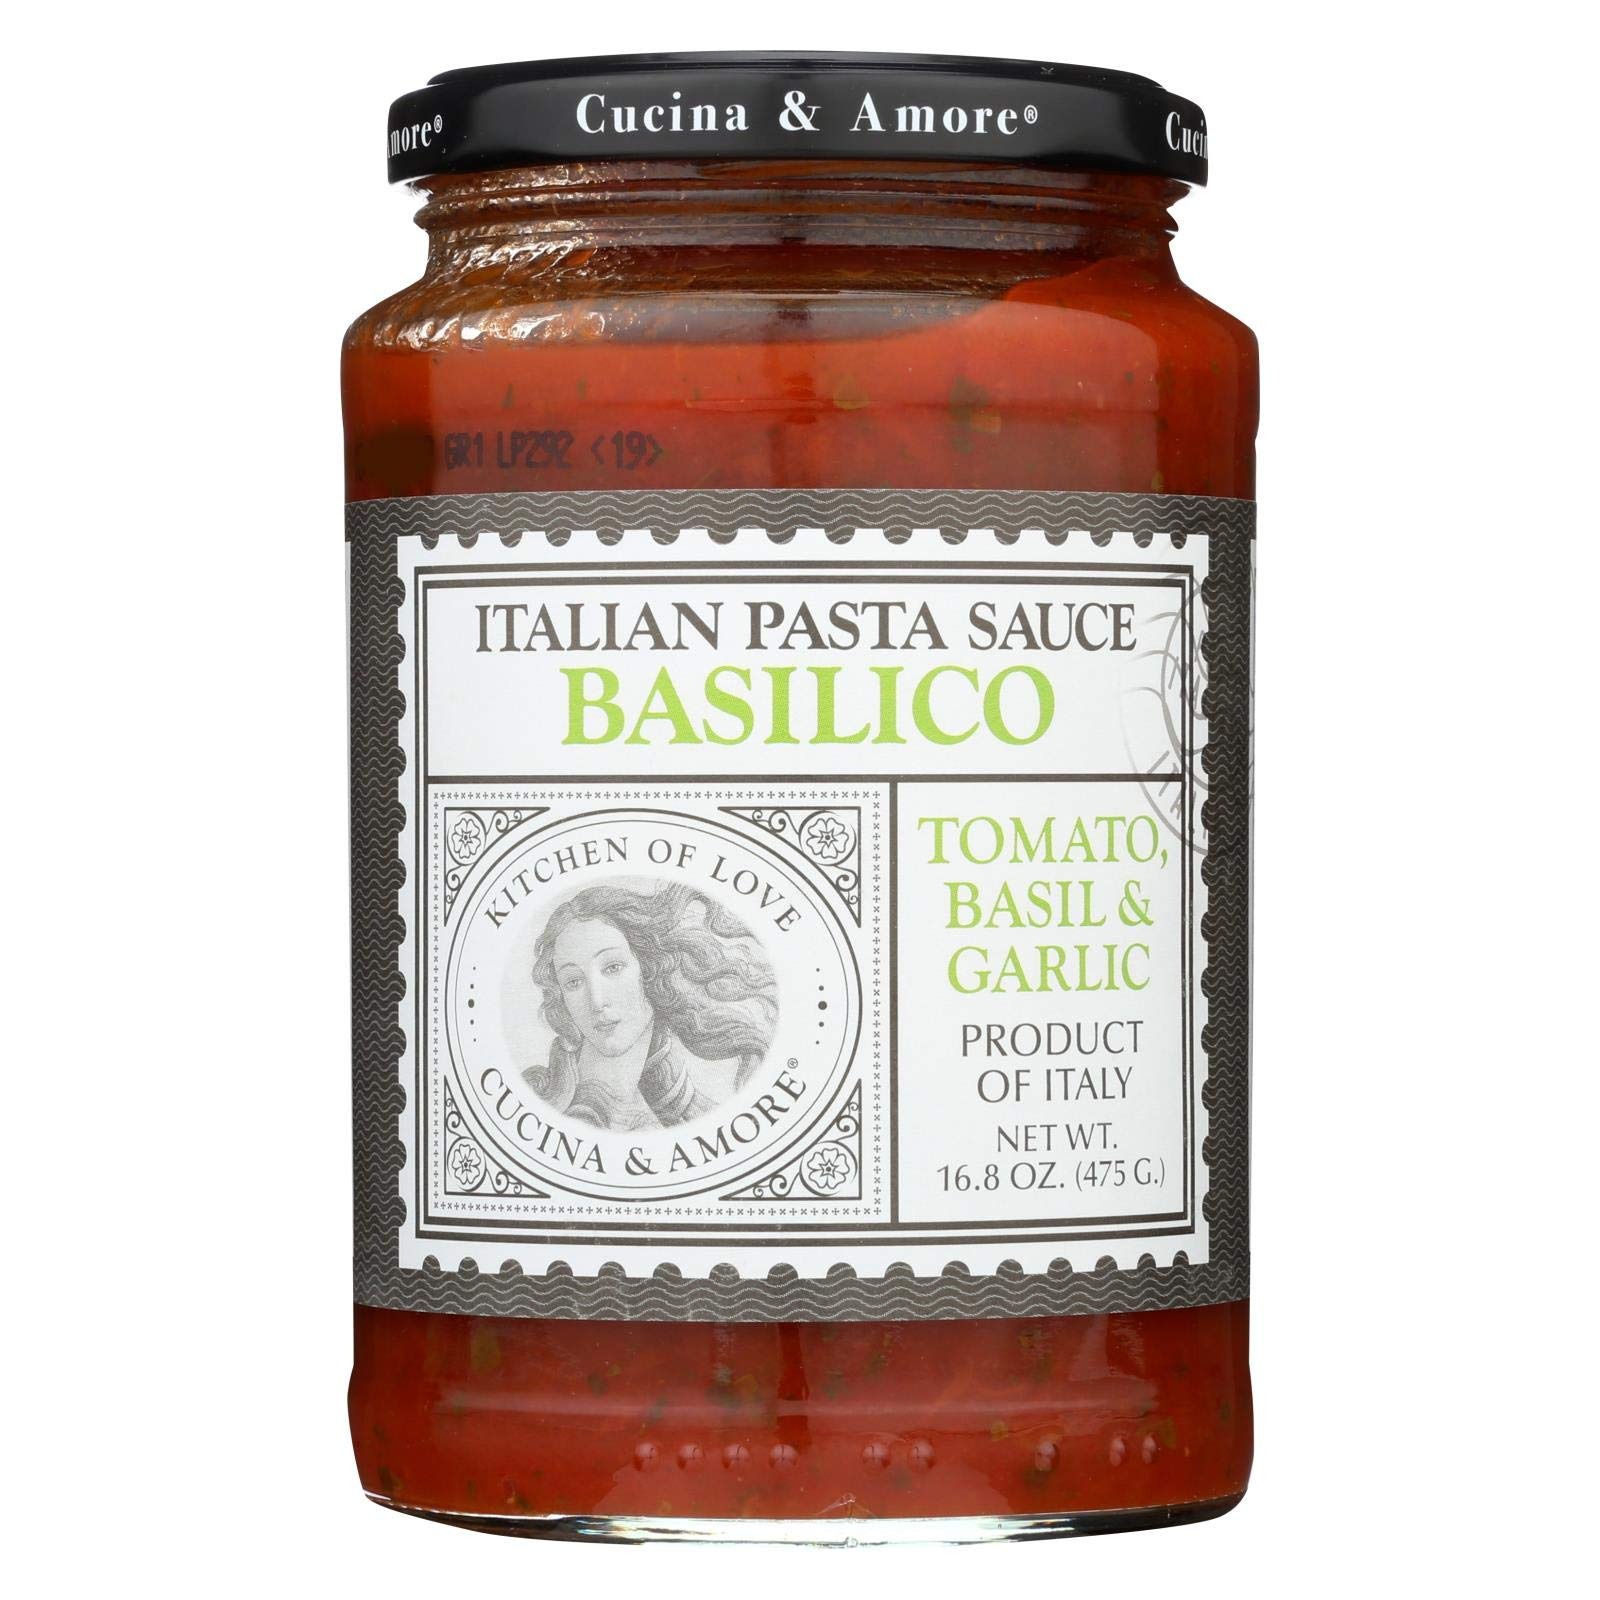
Item Name: CUCINA & AMORE PASTA SCE TMO BASIL, 16.8 OZ
Bullet Point 1: Gluten Free
Bullet Point 2: Yeast Free
Value: 16.8
Unit: Ounce

Price: 7.405